Vegetarian (film)

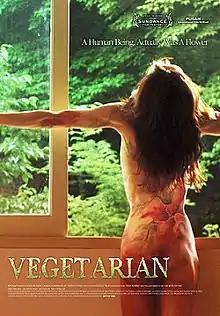
Sundance film poster

Vegetarian is a 2009 South Korean erotic body horror drama film directed by Lim Woo-Seong based on the 2007 same-titled novel by Han Kang. The film debuted at the 14th Busan International Film Festival on October 8, 2009, and was later released in South Korea on February 18, 2010. In January 2010, it was invited to the World Cinema Narrative Competition at the 2010 Sundance Film Festival.